Atlanta lesueurii

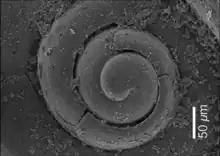
apical view of the detail of the shell of "Atlanta lesueurii" shows clearly visible protoconch, that has 2¼ whorls

Main features for the recognition of this species are the protoconch composed of just 2¼-3 convex whorls, separated by an incised suture and the absence of any ornament. The first teleoconch whorl expands rapidly and bears a well-developed flange-like keel. In the largest specimens the final three quarters of the teleoconch separates from the penultimate whorl.